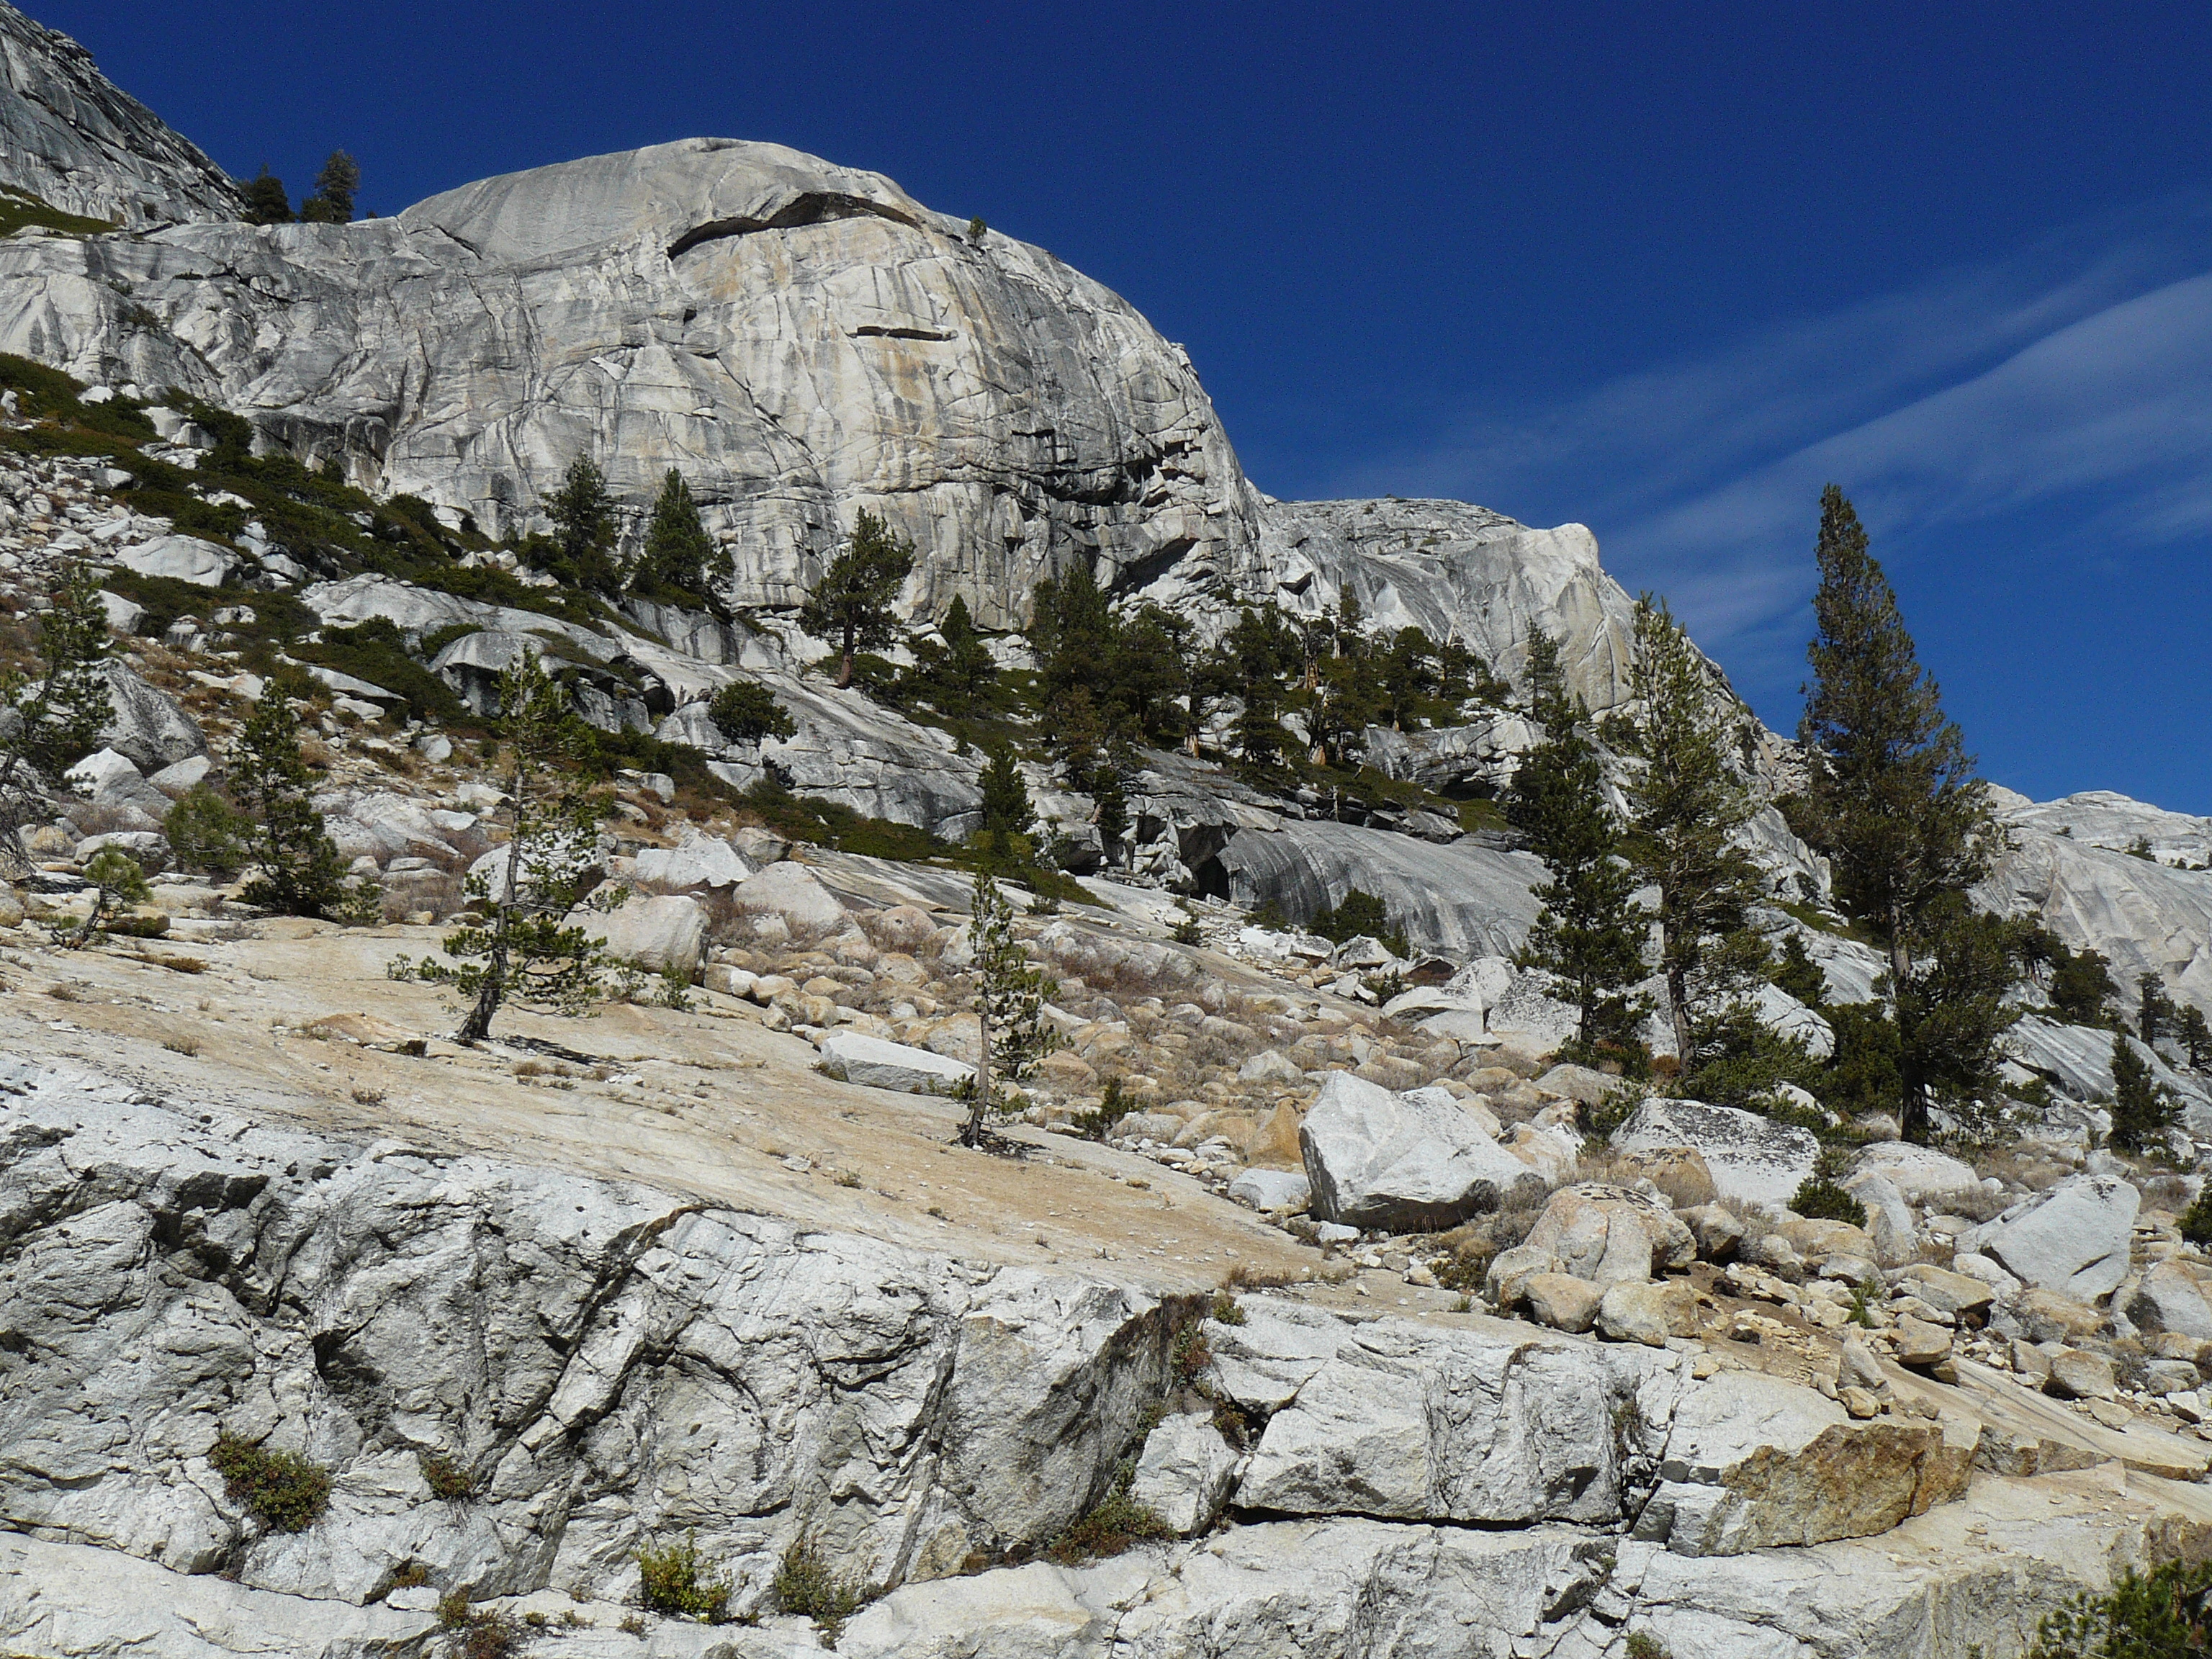
rock, wilderness, walking, mountain, snow, winter, hiking, adventure, mountain range, terrain, ridge, summit, mountaineering, geology, sports, alps, backpacking, plateau, cirque, yosemitenationalpark, joycecory, graniteformations, highsierras, tiogapassroad, califhwy120, moraine, landform, mountain pass, outdoor recreation, geographical feature, mountainous landforms, geological phenomenon